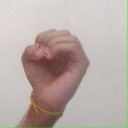
अक्षर: ऊ